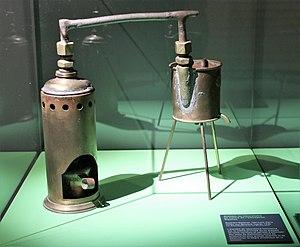
Alambic de laboratoire en cuivre de l'entreprise Bigallet
La distillerie Bigallet est une entreprise familiale implantée, dans les hautes terres du Dauphiné, en Isère à Panissage. Elle fabrique principalement des sirops et des apéritifs à base de fruit mais aussi des crèmes et des liqueurs régionales de fruits et de plantes ainsi que des produits d'épiceries fines comme des bonbons et du nougat.